Super Junior videography

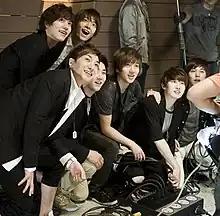
Super Junior filming for a television commercial in 2009.

South Korean boyband Super Junior had appeared in 83 music videos, most of which were in starring roles. Some of their music video has received recognition from critics and awarding bodies. The music video for "U", released in 2006, won the Popular Music Video Award at the 2006 edition of Golden Disc Awards. In 2009, they released the music video for "Sorry, Sorry" in support of their third album, "Sorry, Sorry". The music video which features the song's dance routine was an instant hit in South Korea and skyrocketed their popularity in Asia. In 2020, it was listed as one of Globe Telecom's Iconic K-Pop Music Video. "Mr. Simple" music video, released in 2011 to support the album of the same name, won the 2011 Mashable Awards in the Viral Video of the Year category, won the 2012 Myx Music Awards's Favourite K-Pop Video, and was the recipient of the YouTube K-Pop Awards in the Most Viewed Video of The Year category. "Sexy, Free & Single" won three accolades; the 2013 Myx Music Awards's Favourite K-Pop Video, the Singapore's e-Awards in the Most Popular Music Video in K-pop category, and Favorite Asian Music Video in You2Play Awards. In 2018, music video for "Black Suit" won the International Video of the Year, also in the Myx Music Awards.